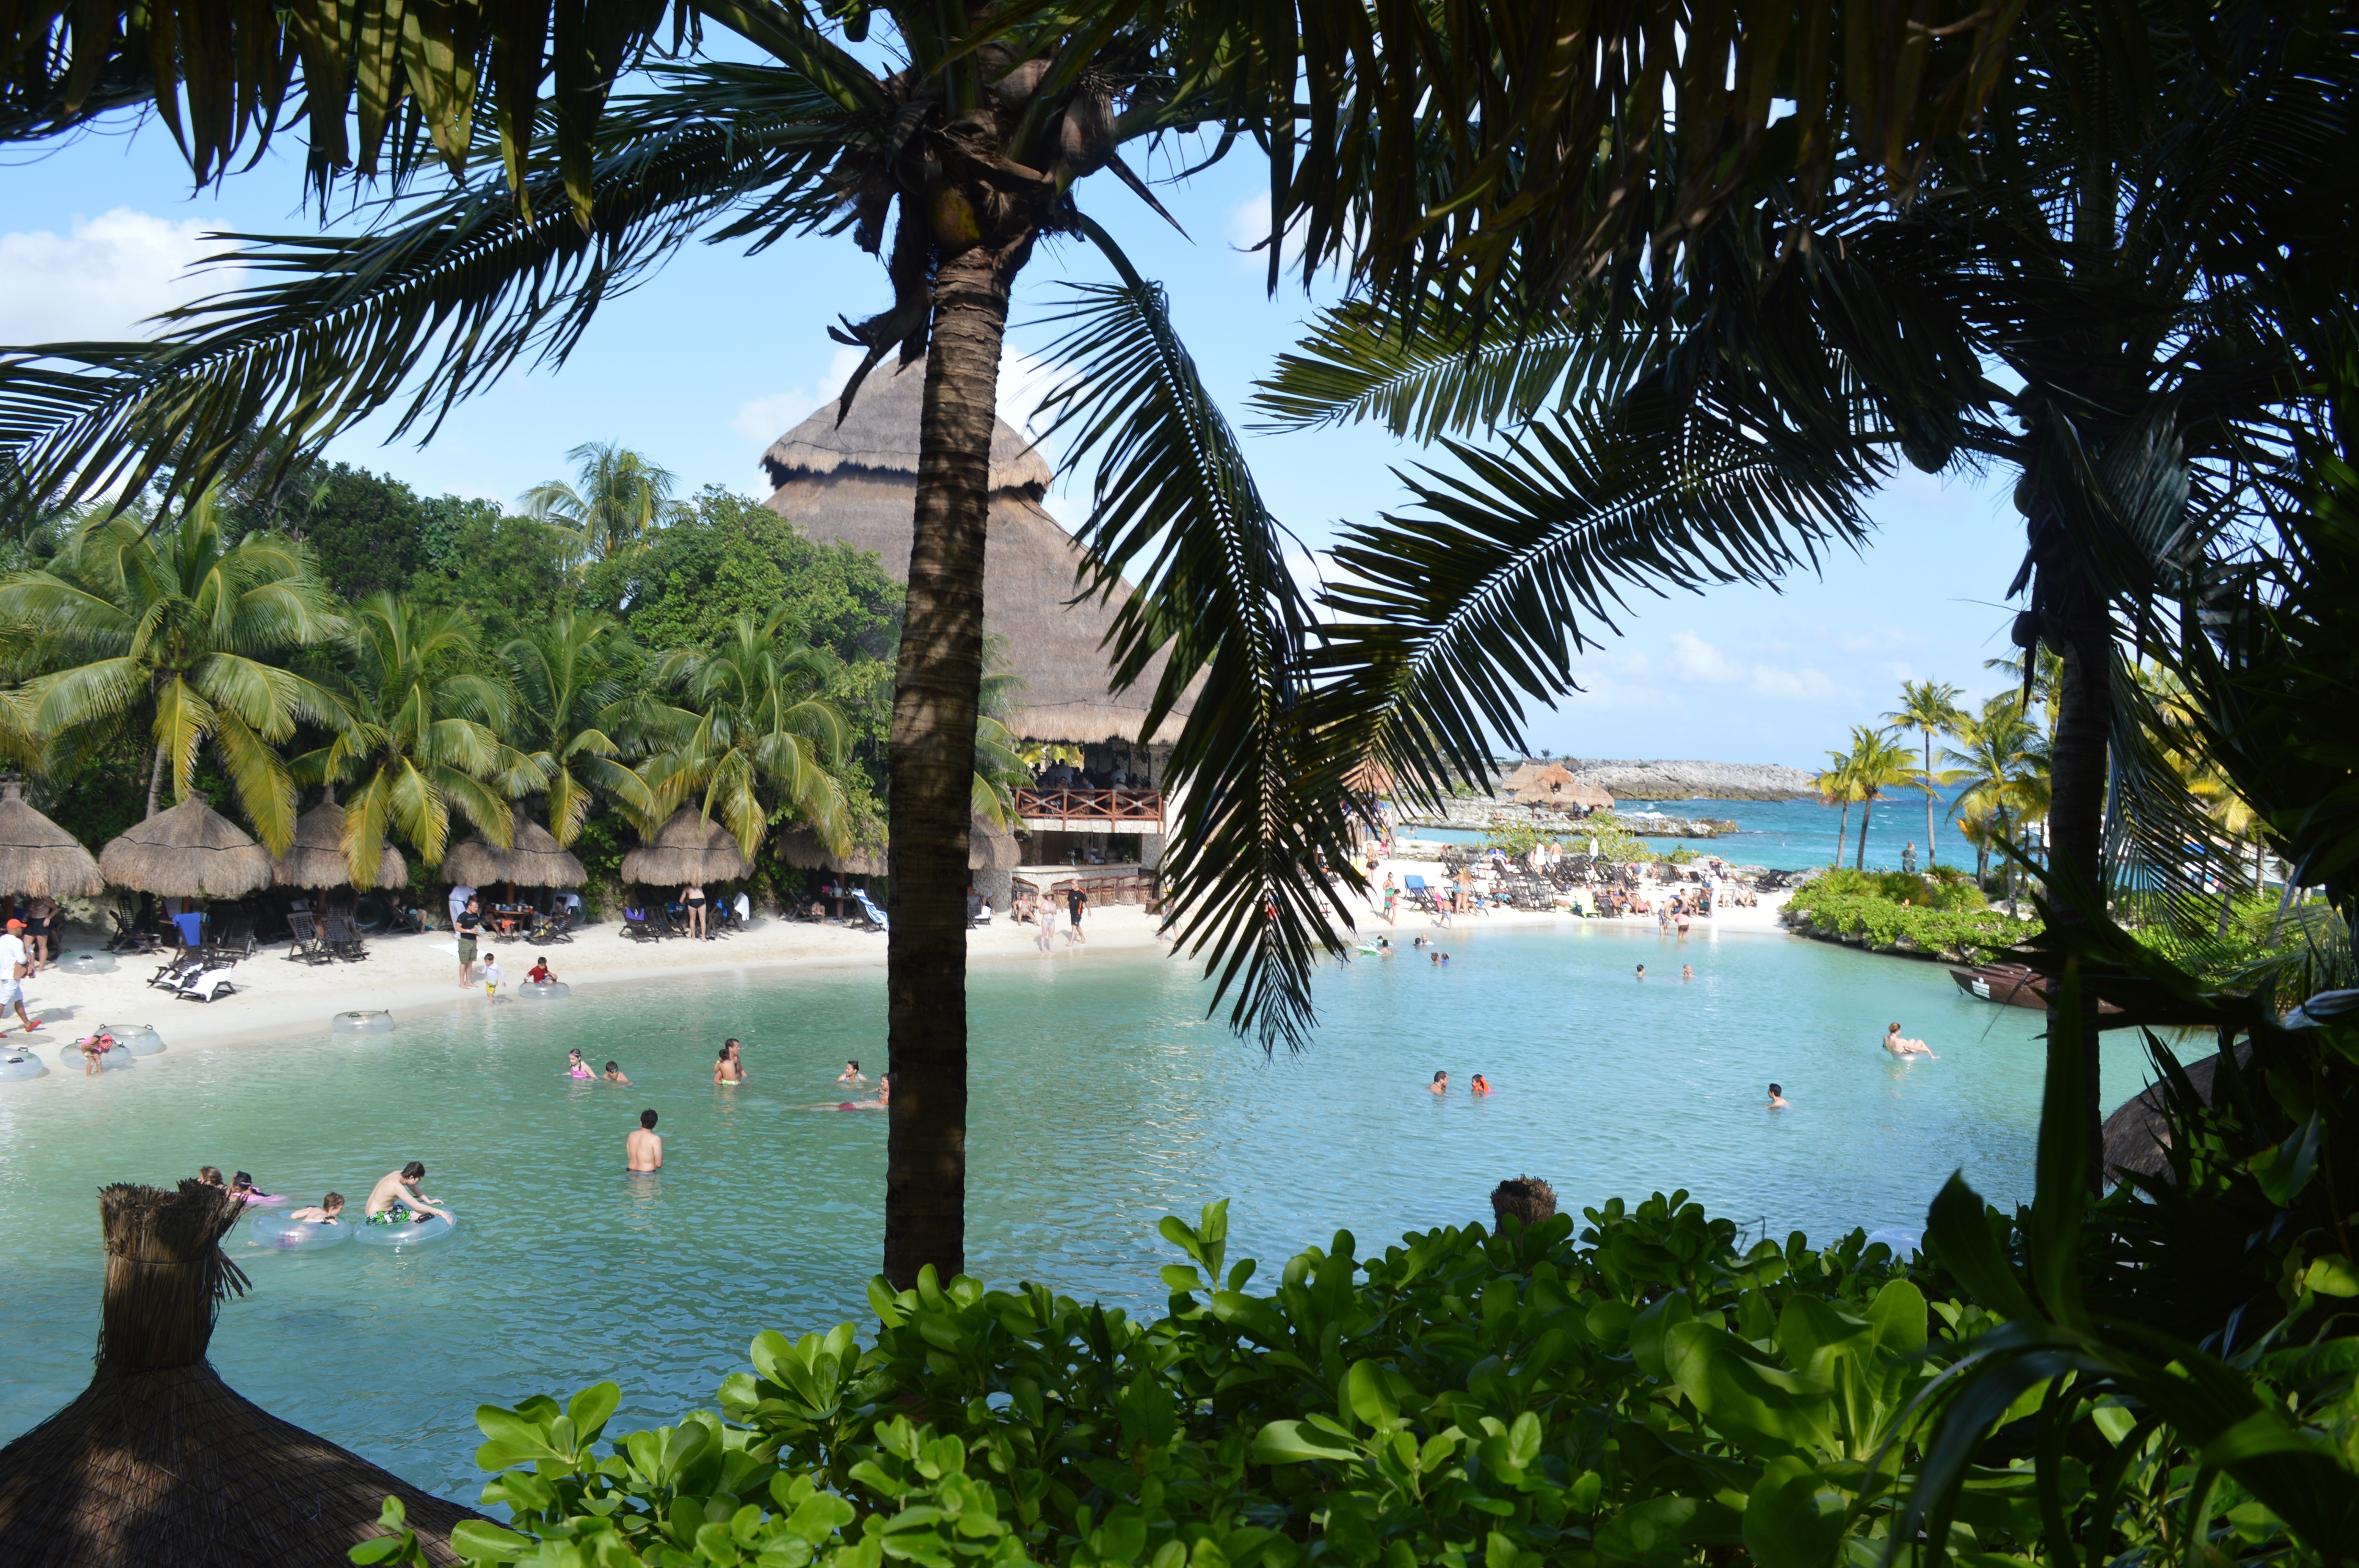
beach, sea, tree, water, vacation, travel, jungle, swimming pool, lagoon, bay, tourism, trees, resort, holidays, mexico, mar, costa, litoral, caribbean, tropics, xcaret, arecales, palm family